Answer in natural language. Considering the relative positions, where is Doorway (highlighted by a blue box) with respect to black dresser with multiple drawers (highlighted by a red box)? Choose between the following options: above or below
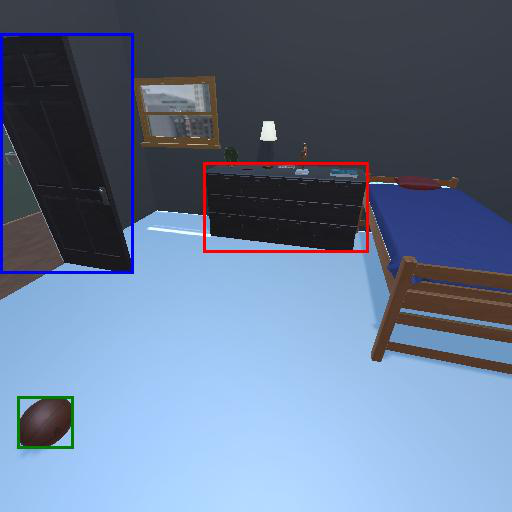
<answer>below</answer>